Franz Josef Land

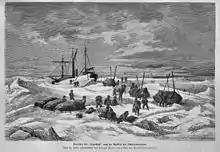
Austro-Hungarian North Pole Expedition

There are two candidates for the discovery of Franz Josef Land. The first was the Norwegian sealing vessel "Spidsbergen", with captain Nils Fredrik Rønnbeck and harpooner Johan Petter Aidijärvi. They sailed northeast from Svalbard in 1865 searching for suitable sealing sites, and they found land that was most likely Franz Josef Land. The account is believed to be factual, but an announcement of the discovery was never made, and their sighting therefore remained unknown to subsequent explorers. It was at the time common to keep newly discovered areas secret, as their discovery was aimed at exploiting them for sealing and whaling, and exposure would cause competitors to flock to the site. Russian scientist N. G. Schilling proposed in 1865 that the ice conditions in the Barents Sea could only be explained if there was another land mass in the area, but he never received funding for an expedition.